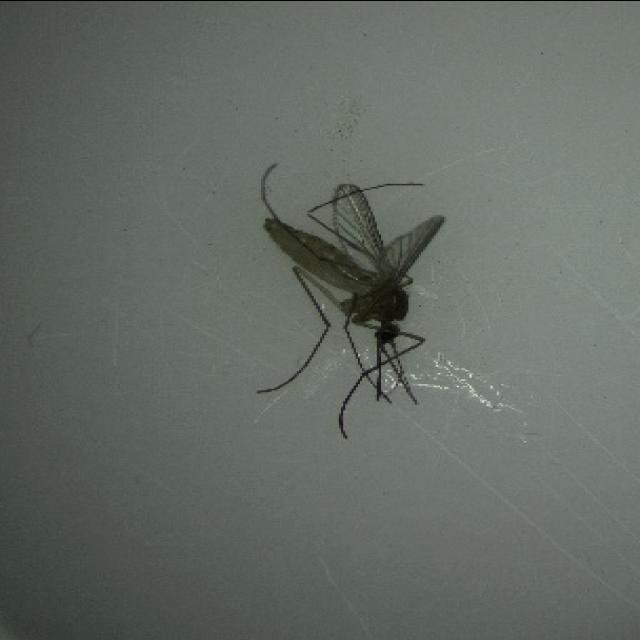
Species: culex_pipiens